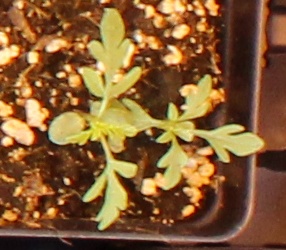
Label: Ragweed